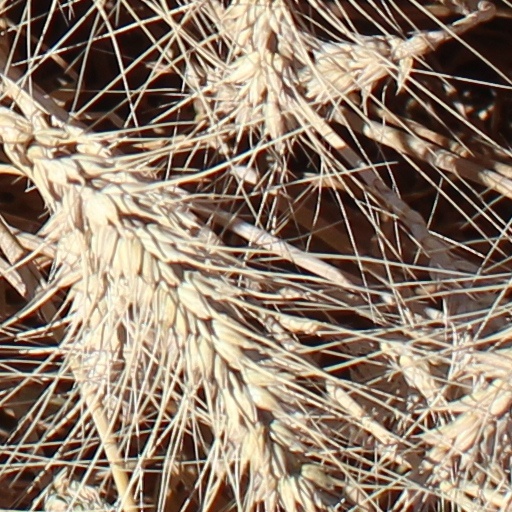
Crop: wheat